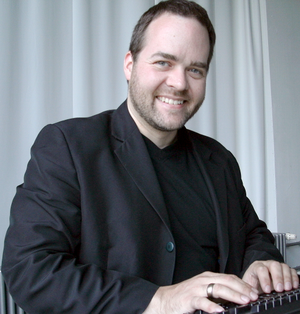
Klaus Knopper est le développeur principal de la distribution GNU/Linux Knoppix, initiée à la fin des années 1990.